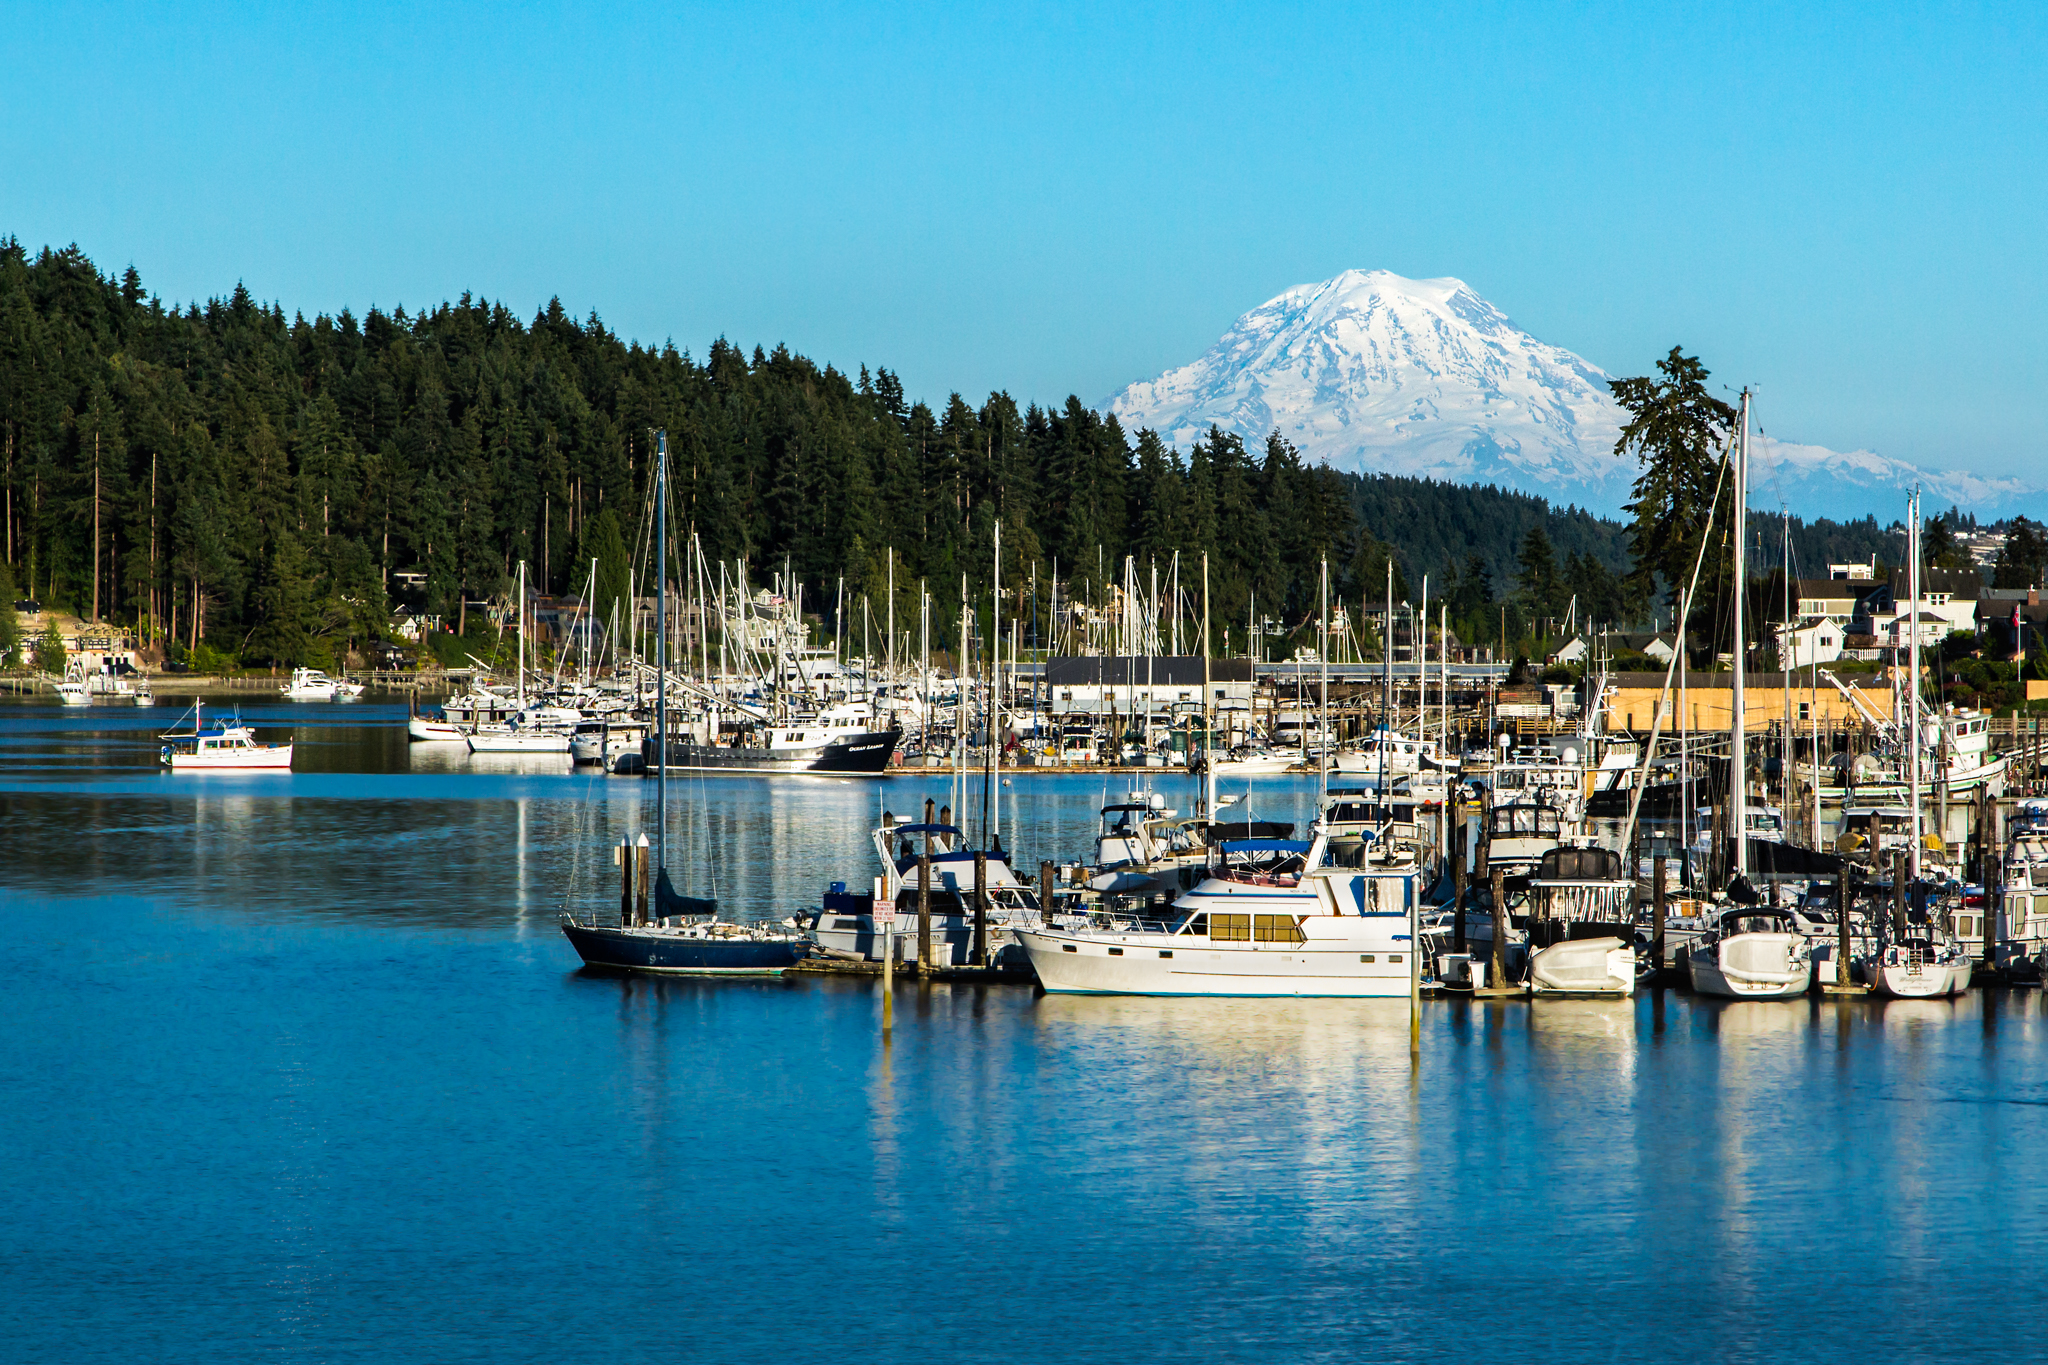
sea, water, ocean, dock, lake, reflection, vehicle, seascape, scenery, bay, harbor, marina, washington, boats, mtrainier, pugetsound, gigharbor, 53116